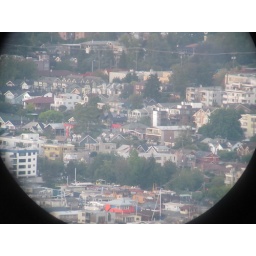
our glass bowl of a town , it snows when we shake in juno